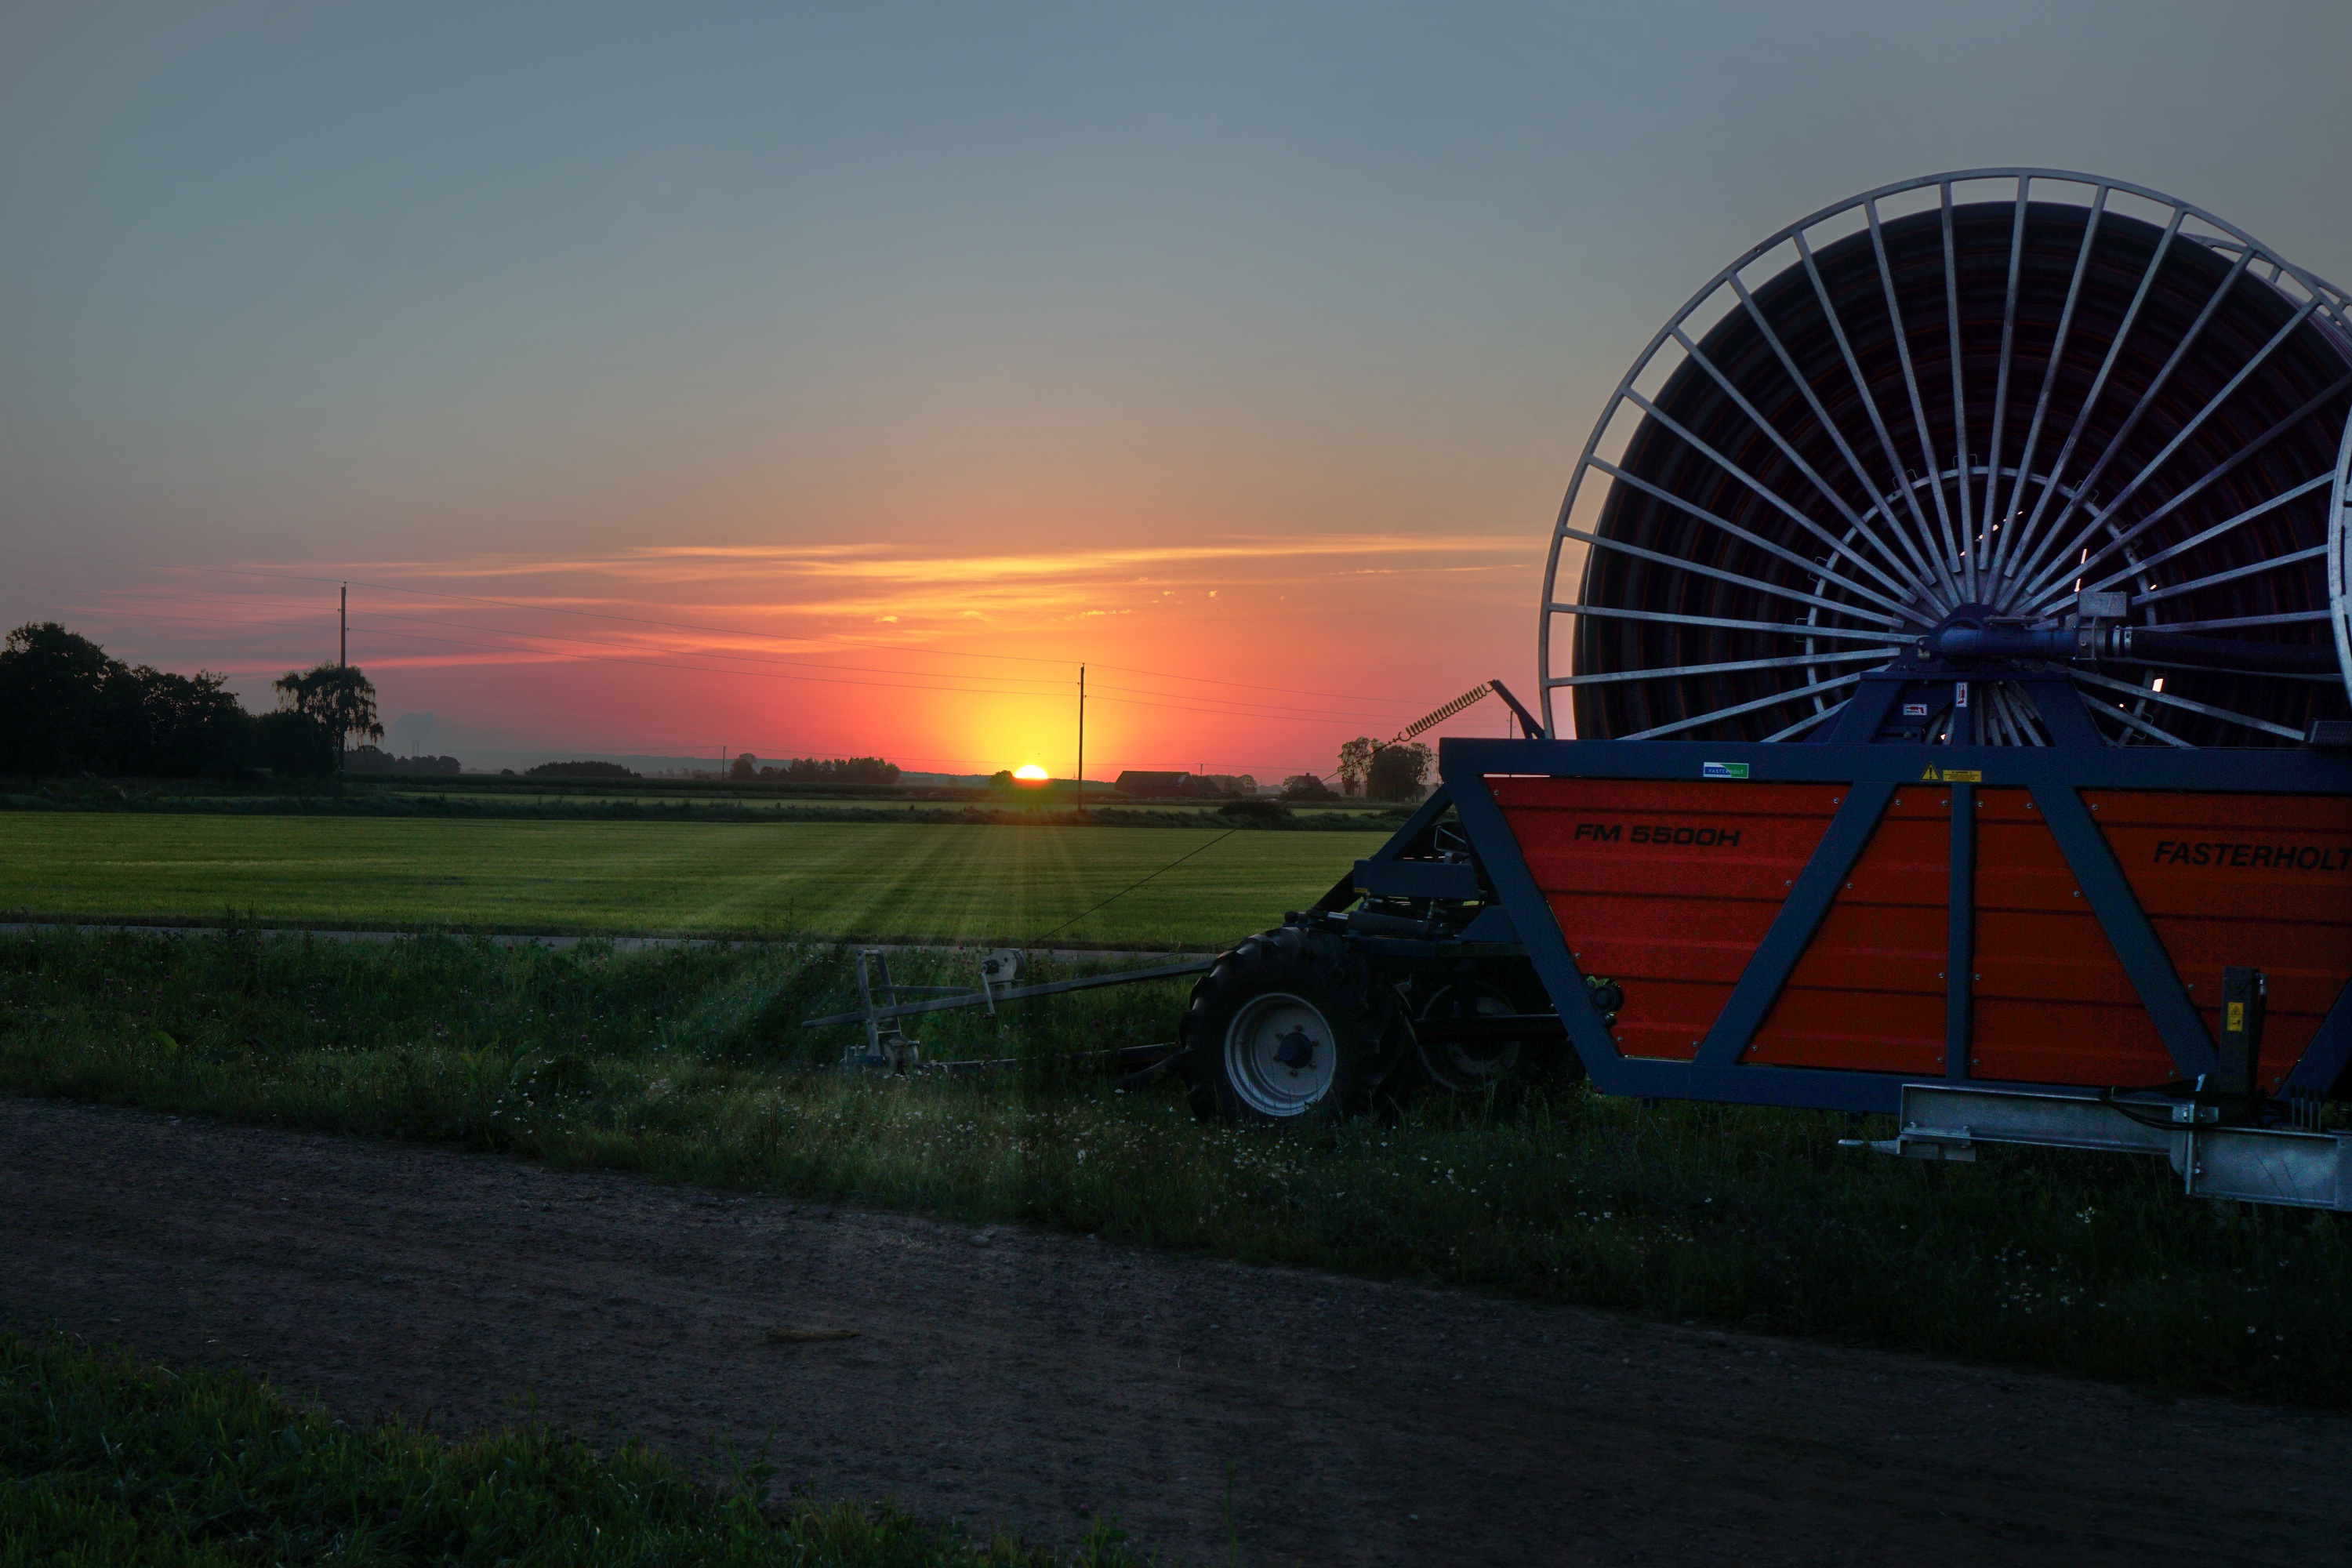
nature, grass, light, sky, sunshine, sunrise, sunset, field, night, morning, summer, dusk, transport, evening, green, heaven, solar, farmer, agricultural, irrigation, sky blue, atmosphere of earth